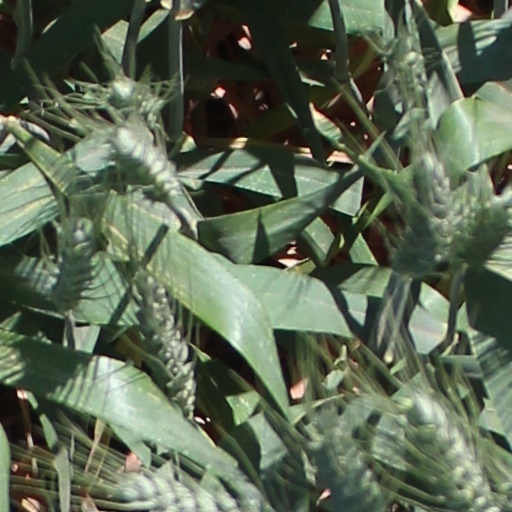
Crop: wheat